M62 locomotive

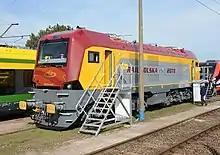
207E – electric M62 on show at Trako industry fair, Gdańsk, September 2017

In 2017 Polish train operator , in co-operation with VIS Systems, converted one ST44 to 3 kV DC electric. The new locomotive, designated 207E, uses the original's bogies and underframe; it develops power and has maximum speed of . The company has converted another unit since and plans to convert 12 locomotives altogether.